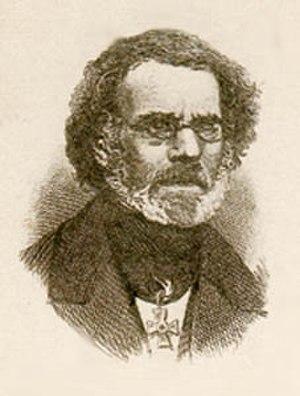
Marie-Félicité Brosset est un orientaliste français, spécialiste des études géorgiennes et arméniennes. Il a travaillé principalement en Russie.
La relation culturelle entre la France et la Géorgie s’est élaborée au rythme des civilisations méditerranéennes, probablement de manière informelle à l’époque des premiers siècles lors de rencontres entre religieux ou au Vᵉ siècle avec Pierre l'Ibère : les historiens ont proposé de multiples hypothèses, parfois s’appuyant sur des légendes entretenues par une tradition géorgienne ancienne, parfois sur des textes retrouvés.Lors des Croisades les combats communs en Palestine structurent cette relation autour du christianisme. Les premiers contacts d’État à État s’établissent sous les règnes de François Ier et de Louis XIV, et éveillent un intérêt. Plus tard, aux XVIIᵉ, XVIIIᵉ et XIXᵉ siècles, les voyageurs français diffusent leur compréhension de la culture géorgienne auprès des milieux savants. Fin du XIXᵉ et début du XXᵉ siècles les libéraux et les révolutionnaires géorgiens font connaître dans leur pays les lumières politiques à la française. Après l’implantation d’ambassades à Tbilissi et à Paris, les échanges culturels entre la France et la Géorgie se développent ; les facteurs liés à la mondialisation contribuent à formater la relation culturelle avec une nouvelle dimension.